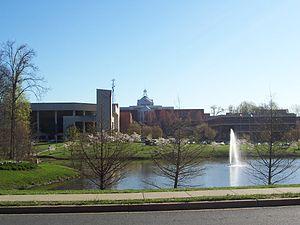
Mother's Milk est le quatrième album studio du groupe américain de funk rock Red Hot Chili Peppers sorti le 16 août 1989 sur le label EMI. Il fait suite à The Uplift Mofo Party Plan, sorti en 1987 et seul album avec la formation originale, le guitariste Hillel Slovak étant mort d'une overdose d'héroïne en juin 1988 et le batteur Jack Irons souffrant d'une dépression. Le chanteur Anthony Kiedis et le bassiste Flea sont alors rejoints par le guitariste John Frusciante et le batteur Chad Smith, le premier influençant significativement le son des Red Hot en privilégiant la mélodie au rythme.